Citation (film)

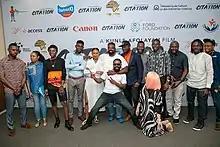
Citation Press Conference

According to the cast and crew, "Citation" rose to the sixth-most popular film on Netflix shortly after its release, and was most-watched on Netflix in Nigeria.